The Iceman Cometh (1973 film)

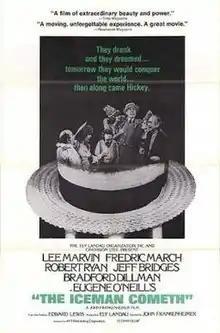
Theatrical release poster

The Iceman Cometh is a 1973 American drama film directed by John Frankenheimer. The screenplay, written by Thomas Quinn Curtiss, is based on Eugene O'Neill's 1946 play of the same name. The film was produced by Ely Landau for the American Film Theatre, which from 1973 to 1975 presented thirteen film adaptations of noted plays.